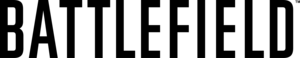
Battlefield
"Battlefield-serien er en række computerspil, der fokuserer på store spilbare områder og køretøjsbaseret krigsføring kombineret med traditionelle elementer fra skydespil i førstepersonsperspektiv. Det første spil udkom i 2002. Battlefield-Serien er udviklet af svenske Digital Illusions, der er ejet af Electronic Arts. Spillet lægger ikke kun vægt på områderne, men fokuserer også på det, at kunne opleve en såkaldt ""battle field"" f.eks. at kunne flyve et fly, køre en tank eller bare det at kunne indtage byer sammen med sine medspillere.